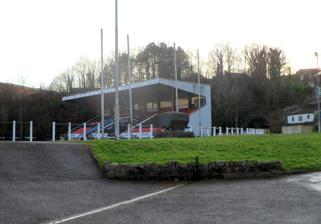
Building: Sardis Road
Country: United Kingdom
Year built: 1974
Rugby union stadium in Pontypridd, Wales Sardis Road Heol Sardis House of Pain The Grandstand at Sardis Road Location Pontypridd , Wales Coordinates 51°36′5″N 3°20′53″W / 51.60139°N 3.34806°W / 51.60139; -3.34806 Owner Ponty Rugby Limited Capacity 7,861 Surface Artificial Grass / 3G Opened September 1974 Tenants Pontypridd RFC (1974-present) Celtic Warriors (2003-2004) Sardis Road ( Welsh : Heol Sardis ) is a rugby union stadium situated in Pontypridd , Wales .  It is home to the Indigo Group Premiership team, Pontypridd RFC and previously the Celtic Warriors , the now defunct regional rugby union team.  It is commonly known as the "House of Pain". History Sardis Road Pontypridd RFC originally played their games at Taff Vale Park in Treforest, later they moved to the People's Park before finally moving to the Sardis Road ground.  It was officially opened in September 1974 and currently holds 7,861 spectators. It has been host to Argentina verses Western Samoa in the 1991 Rugby World Cup in which Argentina lost 12–35. The Celtic Warriors used Sardis Road between 2003–2004, however with their demise, Pontypridd RFC have become a semi-professional club and Sardis Road has been mooted as being too big for the crowds that attend their matches. A planning application for a retail store on the Sardis Road ground was turned down by the National Assembly for Wales .  The owners of Sardis Road, Ponty Rugby Limited had hoped to sell the ground to a property developer, Morbaine Limited.  It was envisaged that a new 3,000 seater stadium would be funded from the sale of the Sardis Road ground. In 2009, Sardis Road hosted the Wales versus Ireland rugby league semi-final of the European Cup . Notes